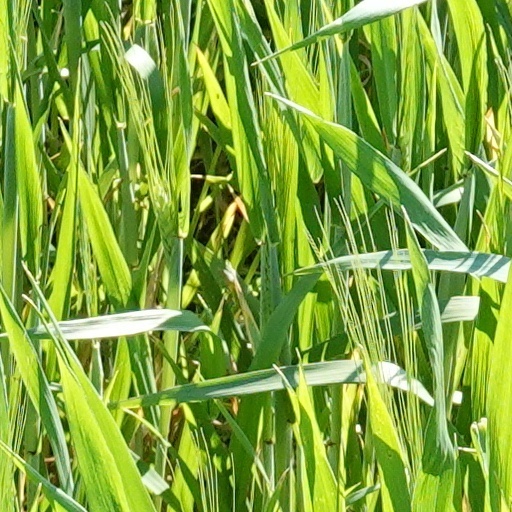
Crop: wheat